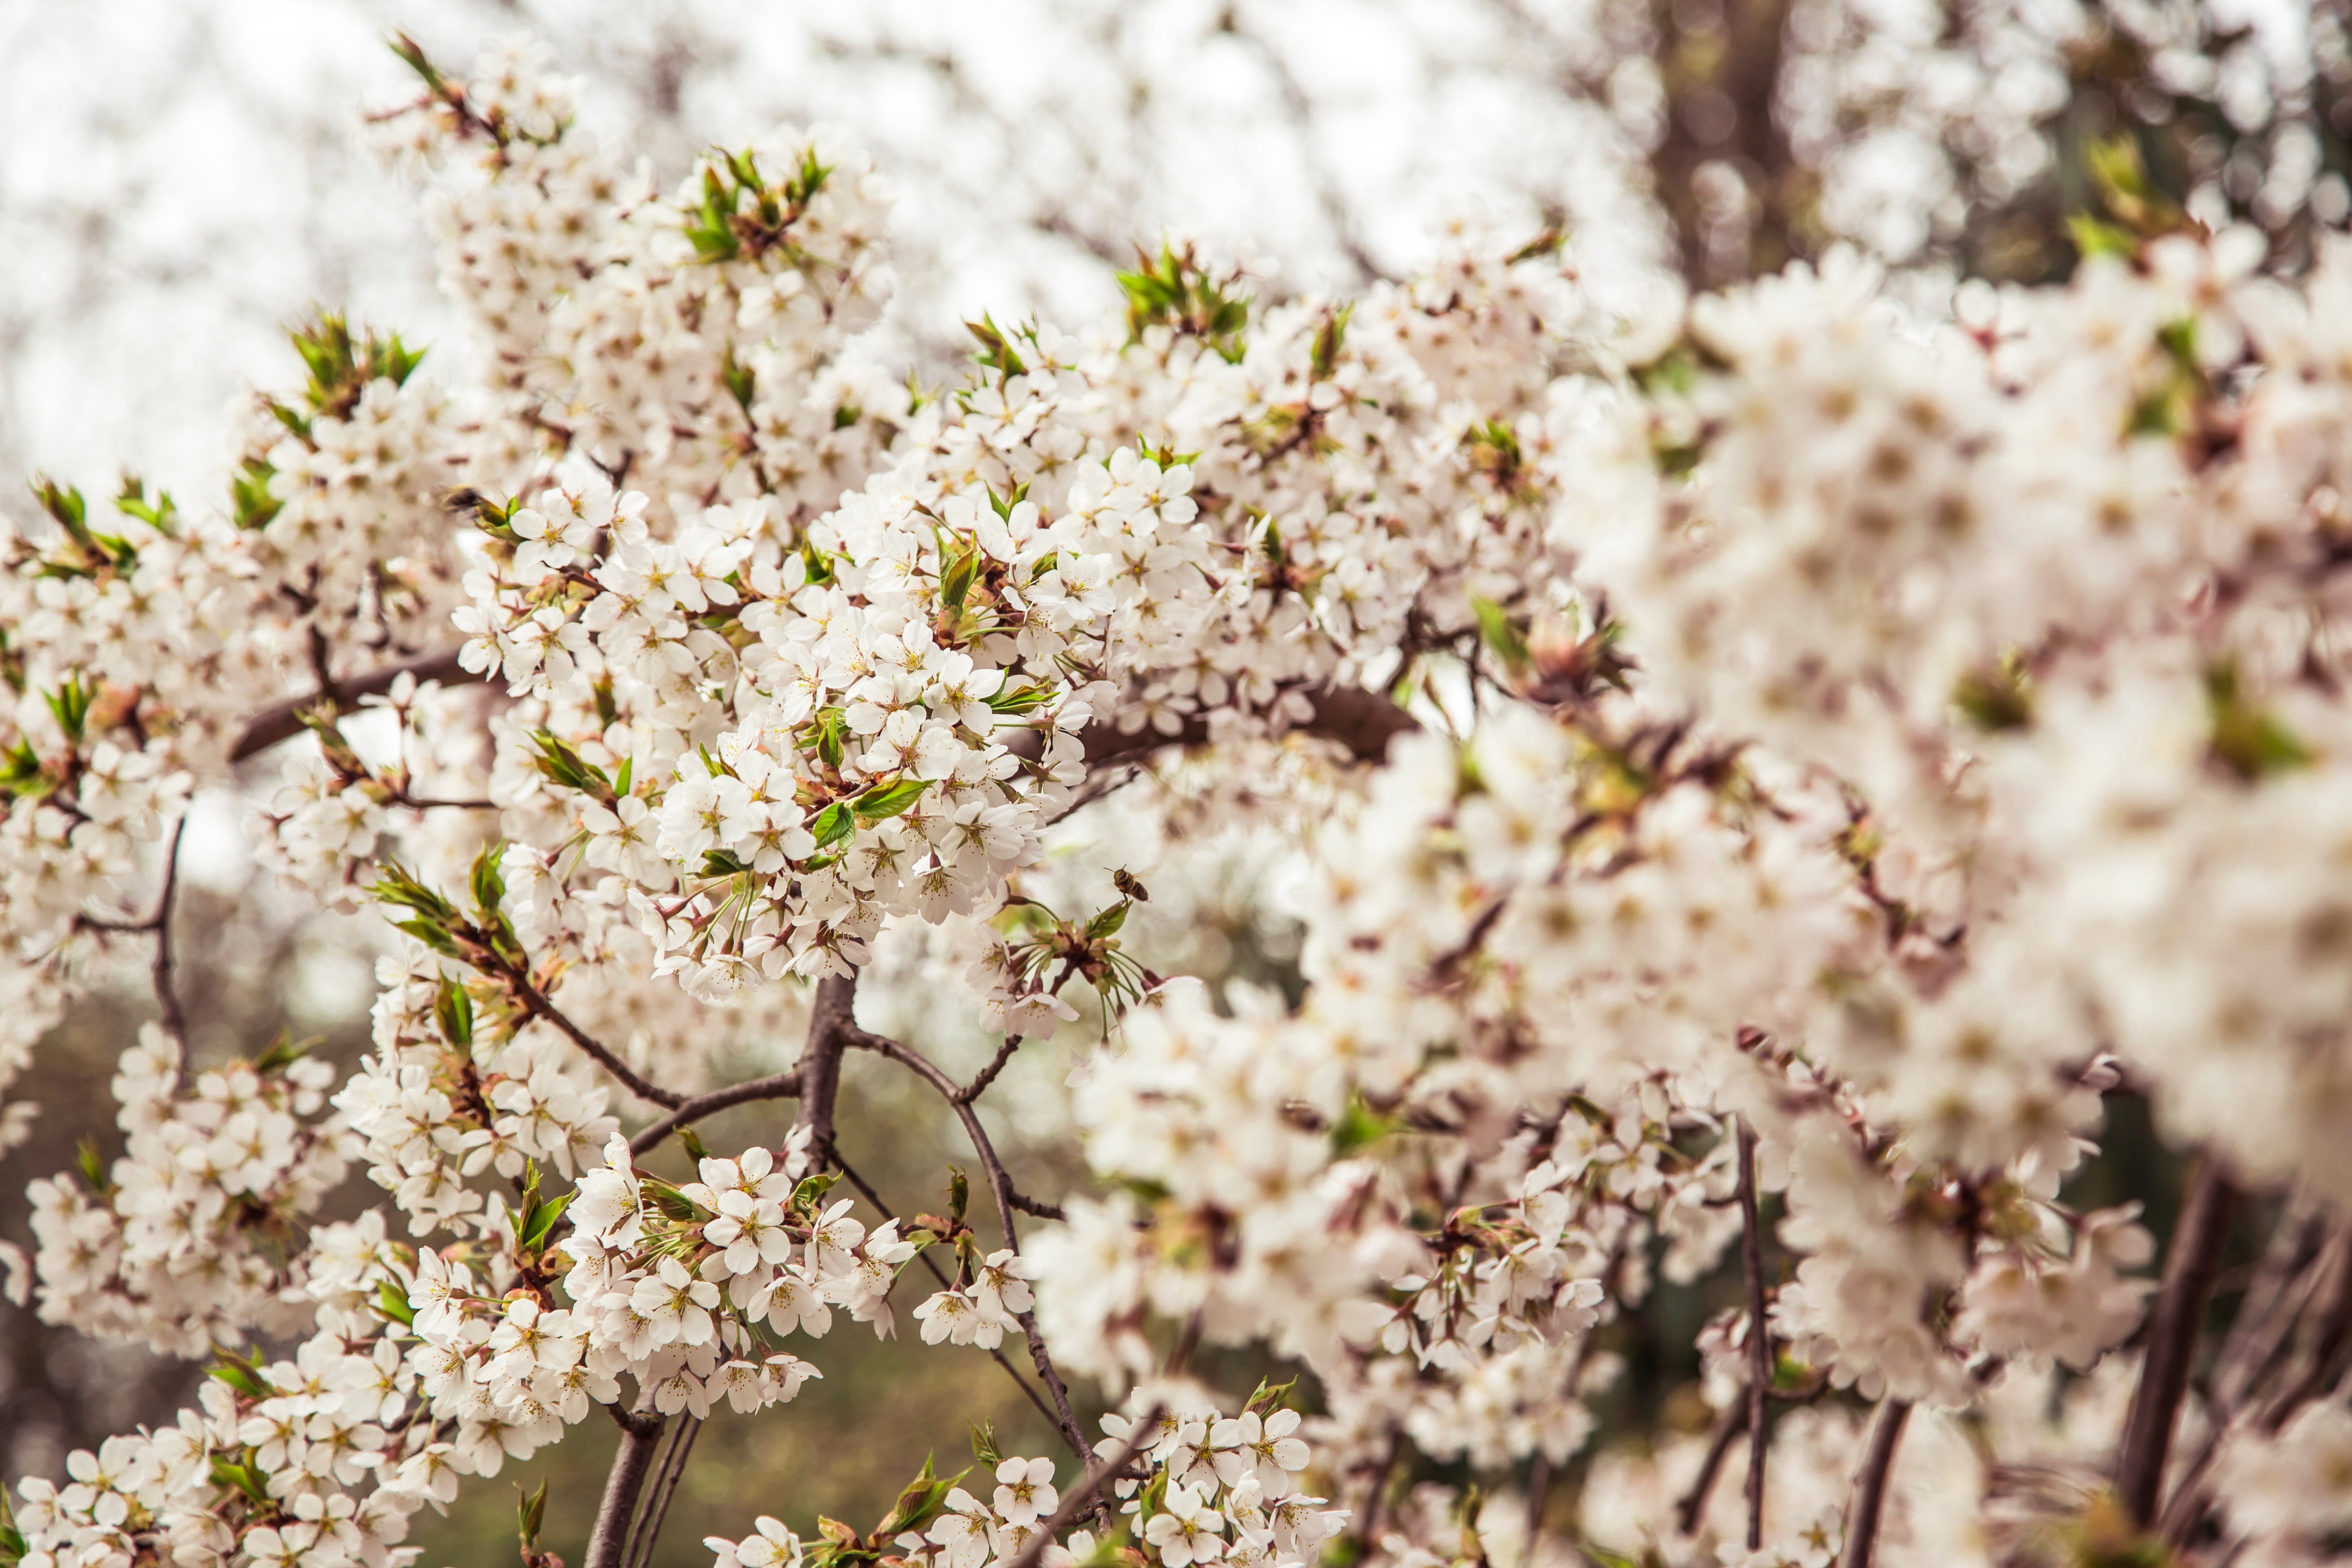
tree, nature, branch, blossom, plant, fruit, flower, food, spring, produce, botany, flora, cherry blossom, flowering plant